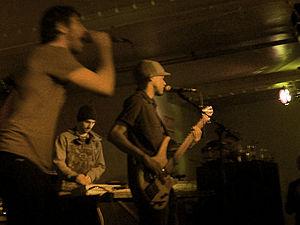
Stateless est un groupe de rock alternatif britannique, originaire de Leeds, en Angleterre. Il est composé de Chris James, Kidkanevil, Justin Percival et David Levin.